Atahualpa

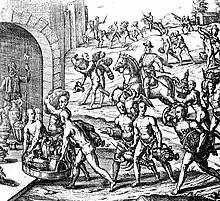
Engraving by Protestant Theodor de Bry, 16th century, "Ramson payment of Atahualpa brought to Francisco Pizarro at Cajamarca", Bibliothèque nationale de France.

Throughout the Inca Empire's history, each Sapa Inca worked to expand the territory of the empire. When Pachacuti, the 9th Sapa Inca ruled, he expanded the Empire to northern Peru. At this point, Pachacuti sent his son Tupac Inca Yupanqui to invade and conquer the territory of present-day Ecuador. News of the expansion of the Inca reached the different tribes and nations of Ecuador. As a defense against the Inca, the Andean chiefdoms formed alliances with each other.